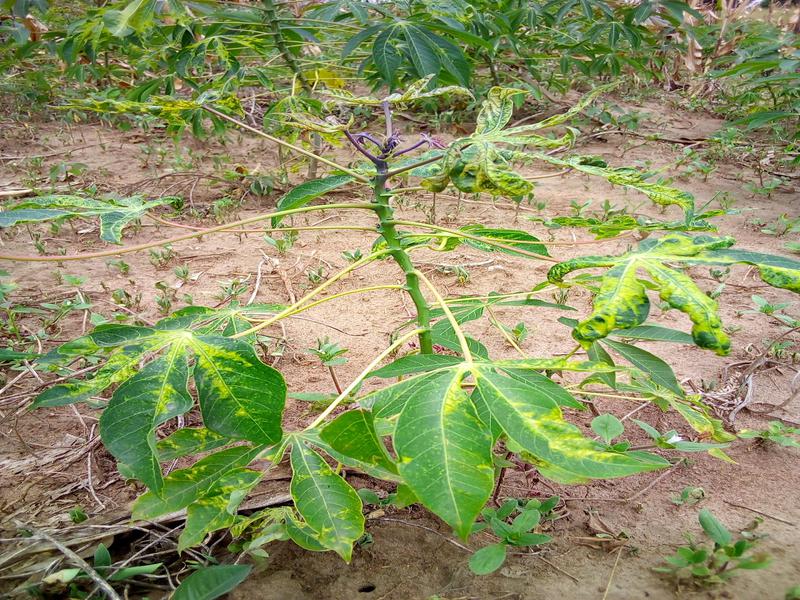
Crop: cassava
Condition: mosaic_disease